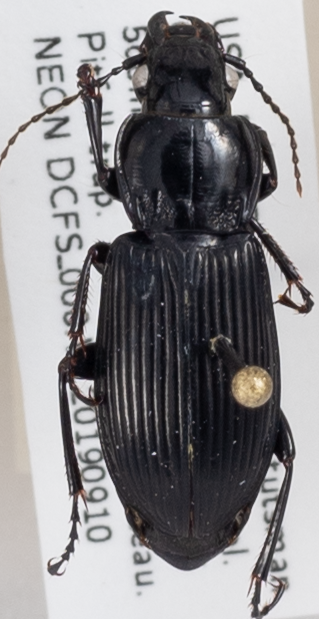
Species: Pterostichus melanarius melanarius
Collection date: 2019-09-10
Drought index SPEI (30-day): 1.834
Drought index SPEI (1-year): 1.834
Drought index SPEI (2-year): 0.966